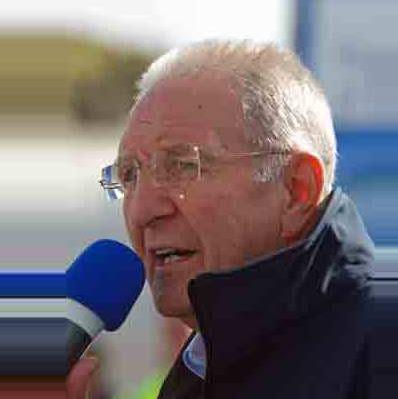
Age: 69